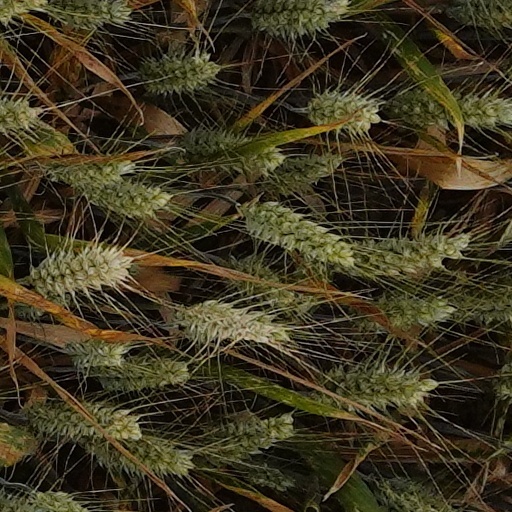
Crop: wheat